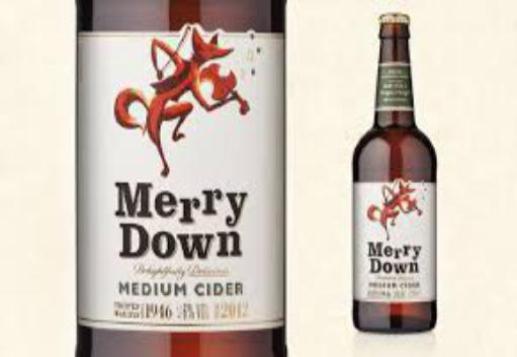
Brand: merrydown
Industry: Food